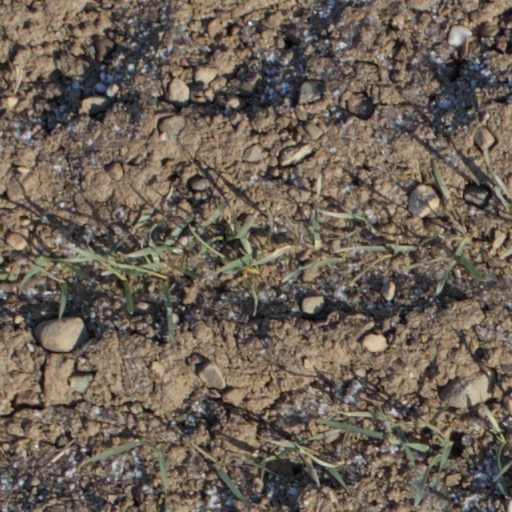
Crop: wheat